Argumentum a fortiori

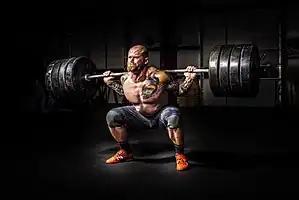
Because the man pictured can lift a heavy barbell, it could "a fortiori" be argued that he would also be able to lift a light dumbbell

Argumentum a fortiori (literally "argument from the stronger [reason]") is a form of argumentation that draws upon existing confidence in a proposition to argue in favour of a second proposition that is held to be implicit in, and even more certain than, the first.